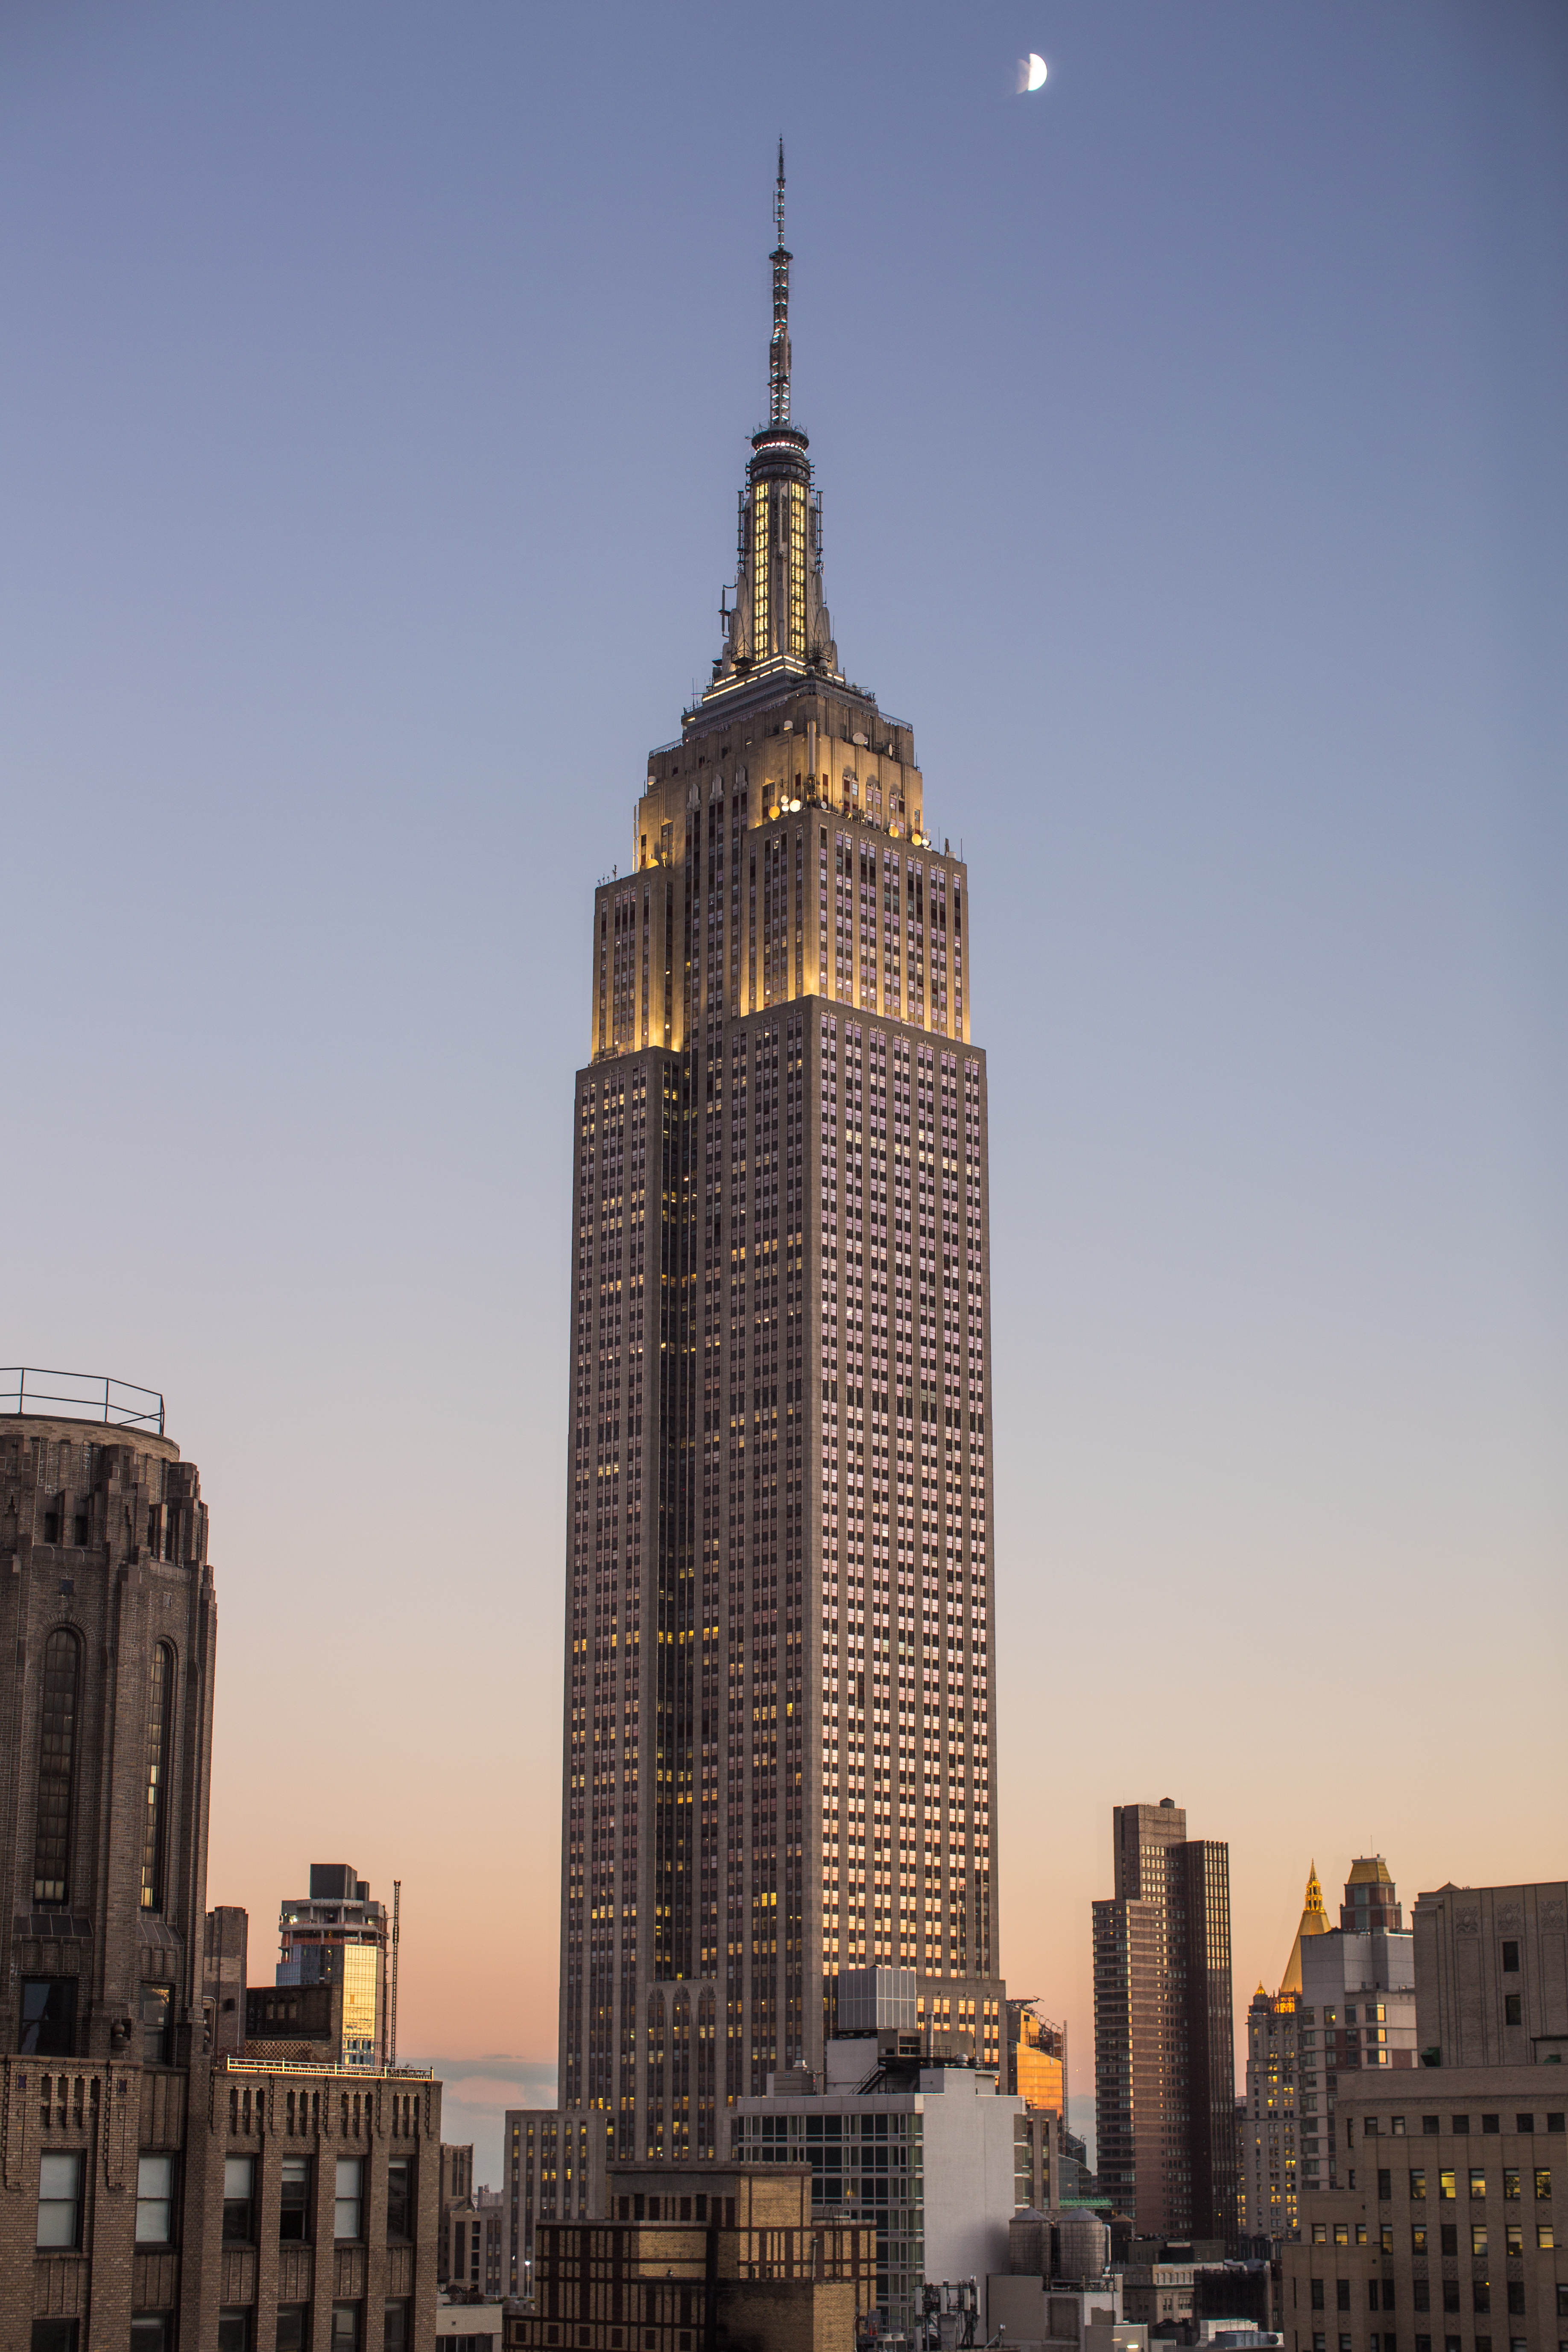
architecture, skyline, night, building, city, skyscraper, cityscape, downtown, evening, tower, landmark, long exposure, tower block, high rise, spire, steeple, metropolis, urban area, human settlement, metropolitan area